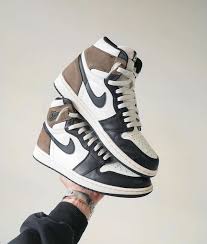
Label: Sneaker